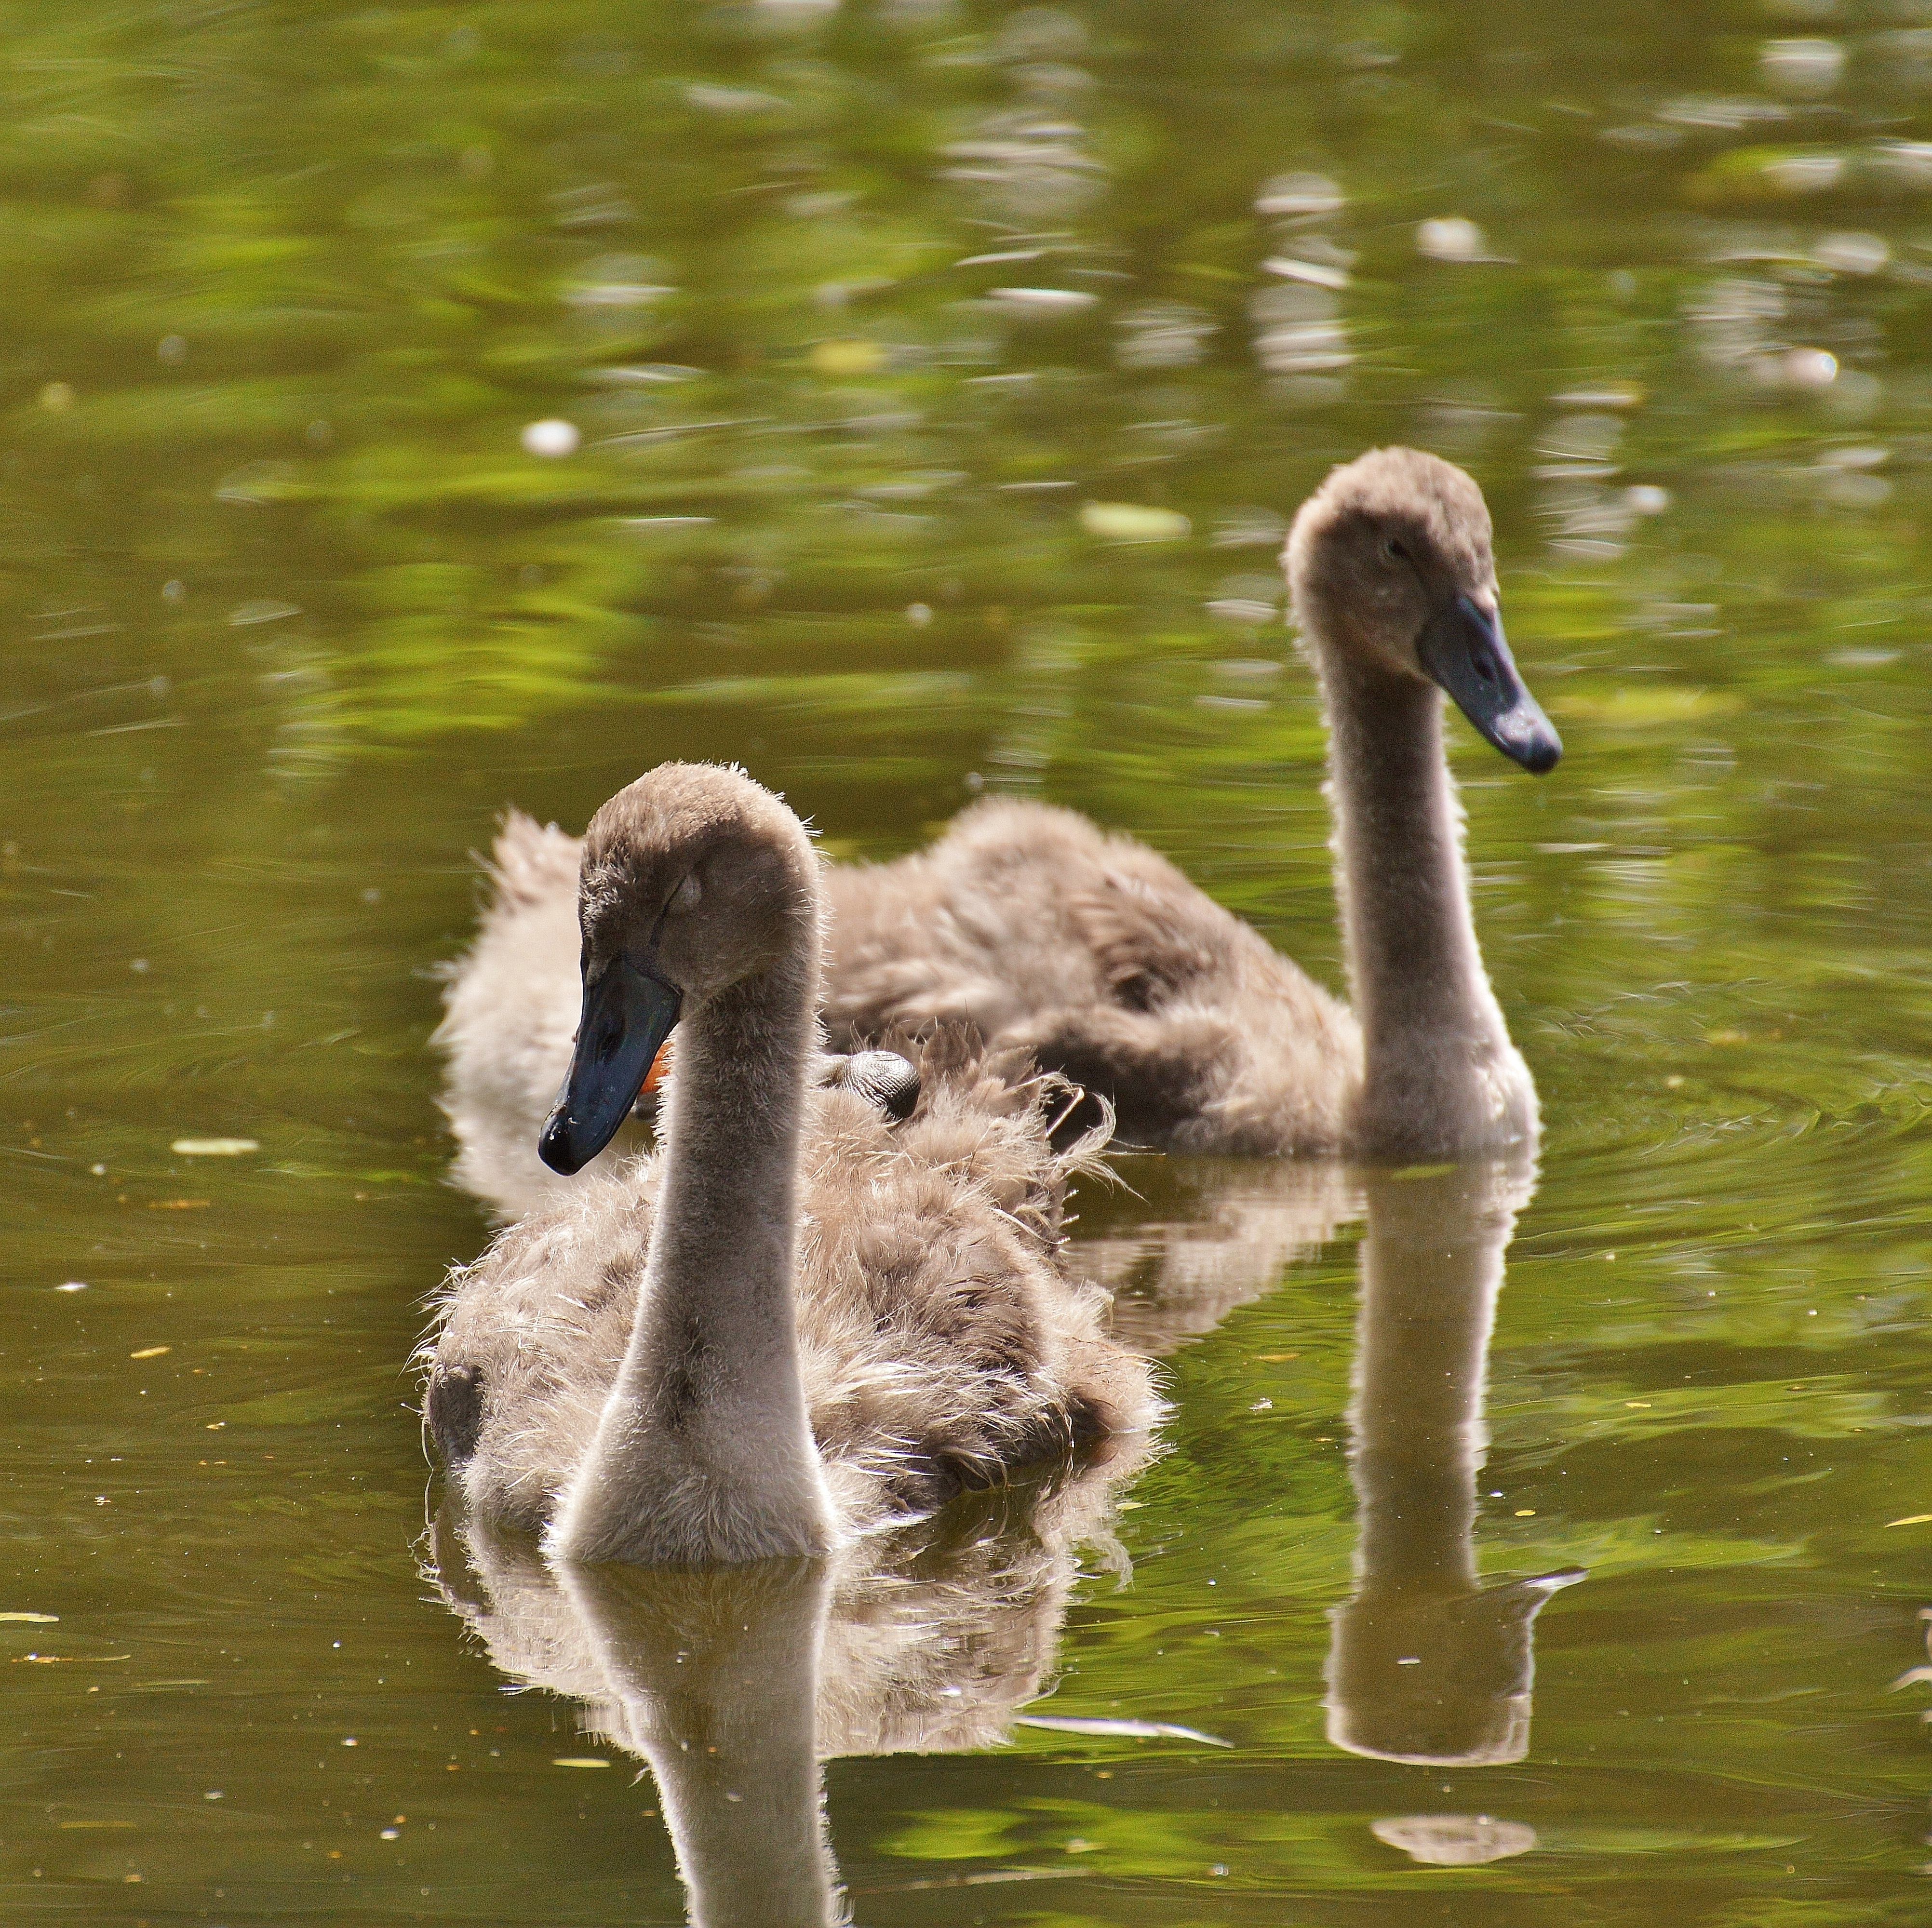
water, bird, white, wildlife, beak, feather, fauna, plumage, swan, swans, vertebrate, waterfowl, waters, water bird, ducks geese and swans